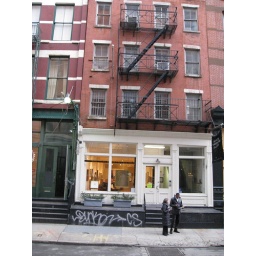
View of front door from across the street. We would have the 4 2nd floor windows immediately above the gallery.